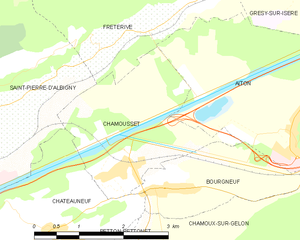
Carte des communes françaises